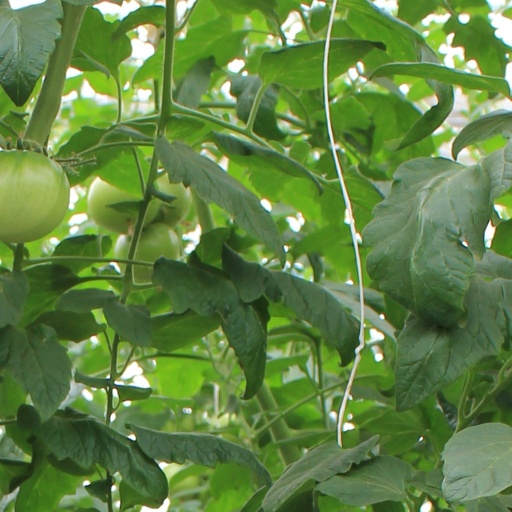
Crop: tomato